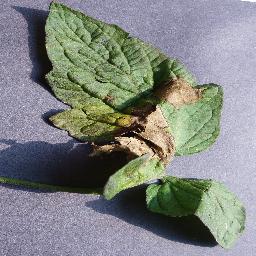
Label: Tomato___Late_blight